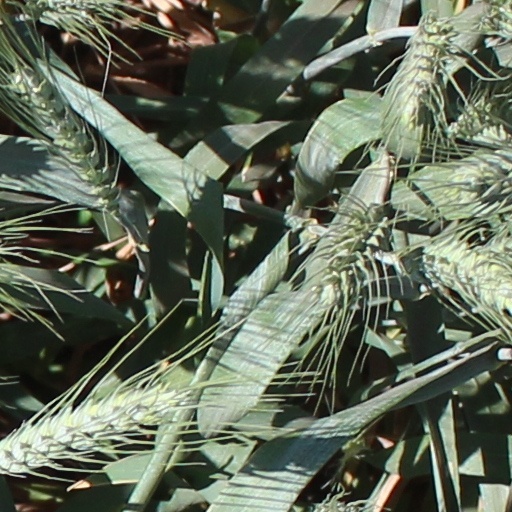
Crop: wheat